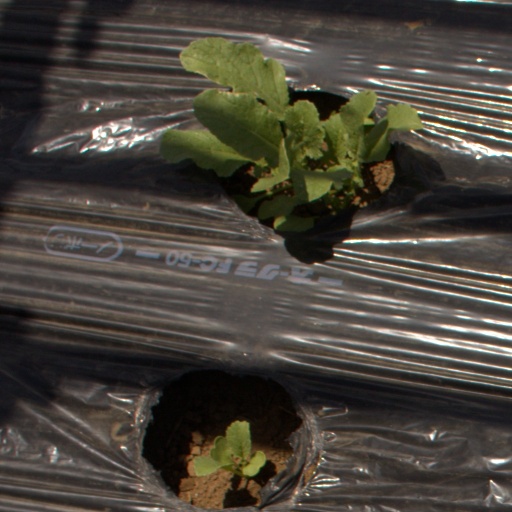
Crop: Jerusalem artichoke